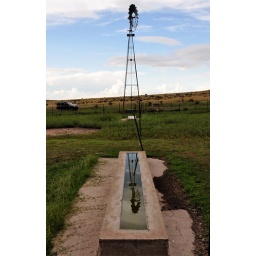
Monsoon near Elgin, Arizona. Windmill reflection in cattle water trough